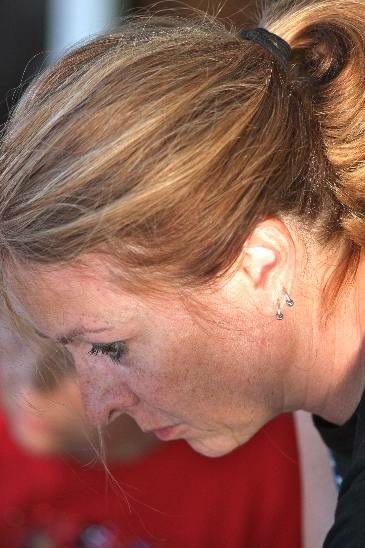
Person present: Yes